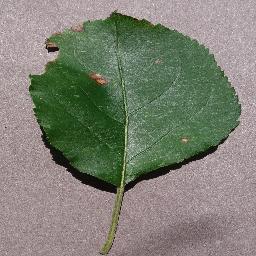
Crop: apple
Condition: black_rot